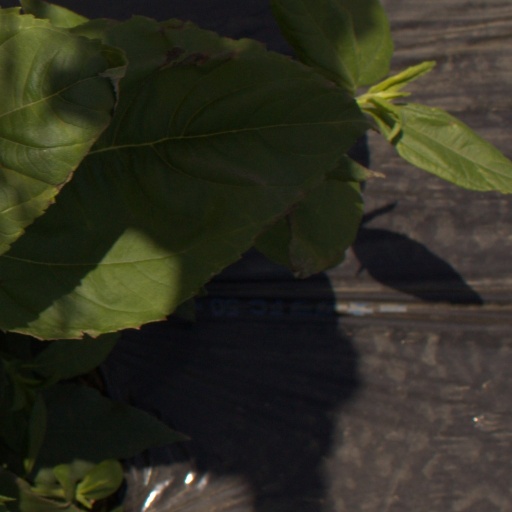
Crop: Jerusalem artichoke